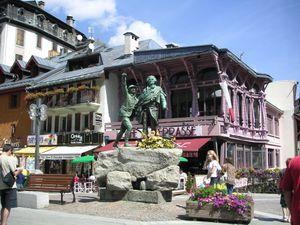
Statue de Balmat et Saussure. Chamonix, France